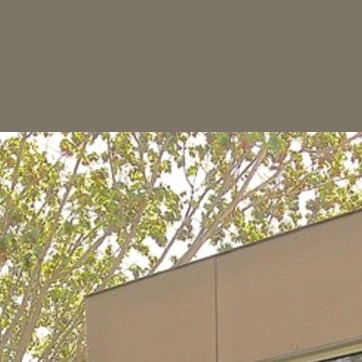
Material: sky